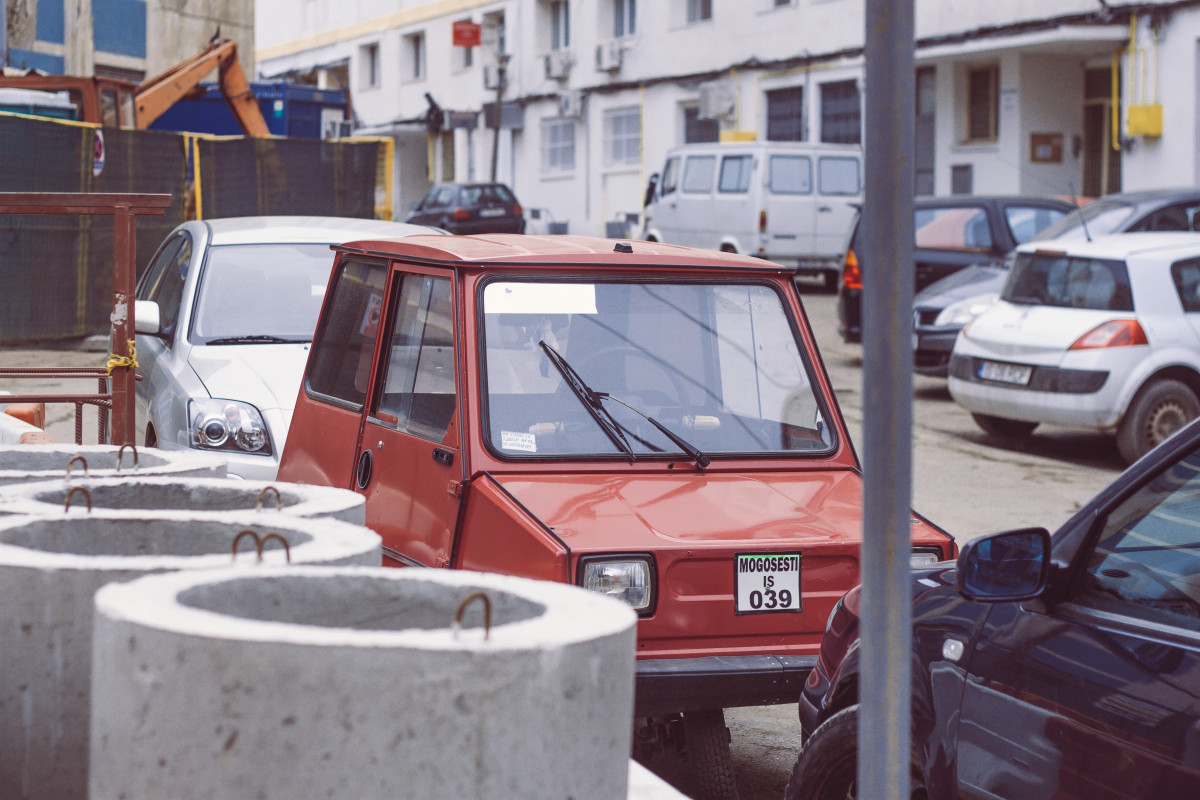
Tags: van, transport, vehicle